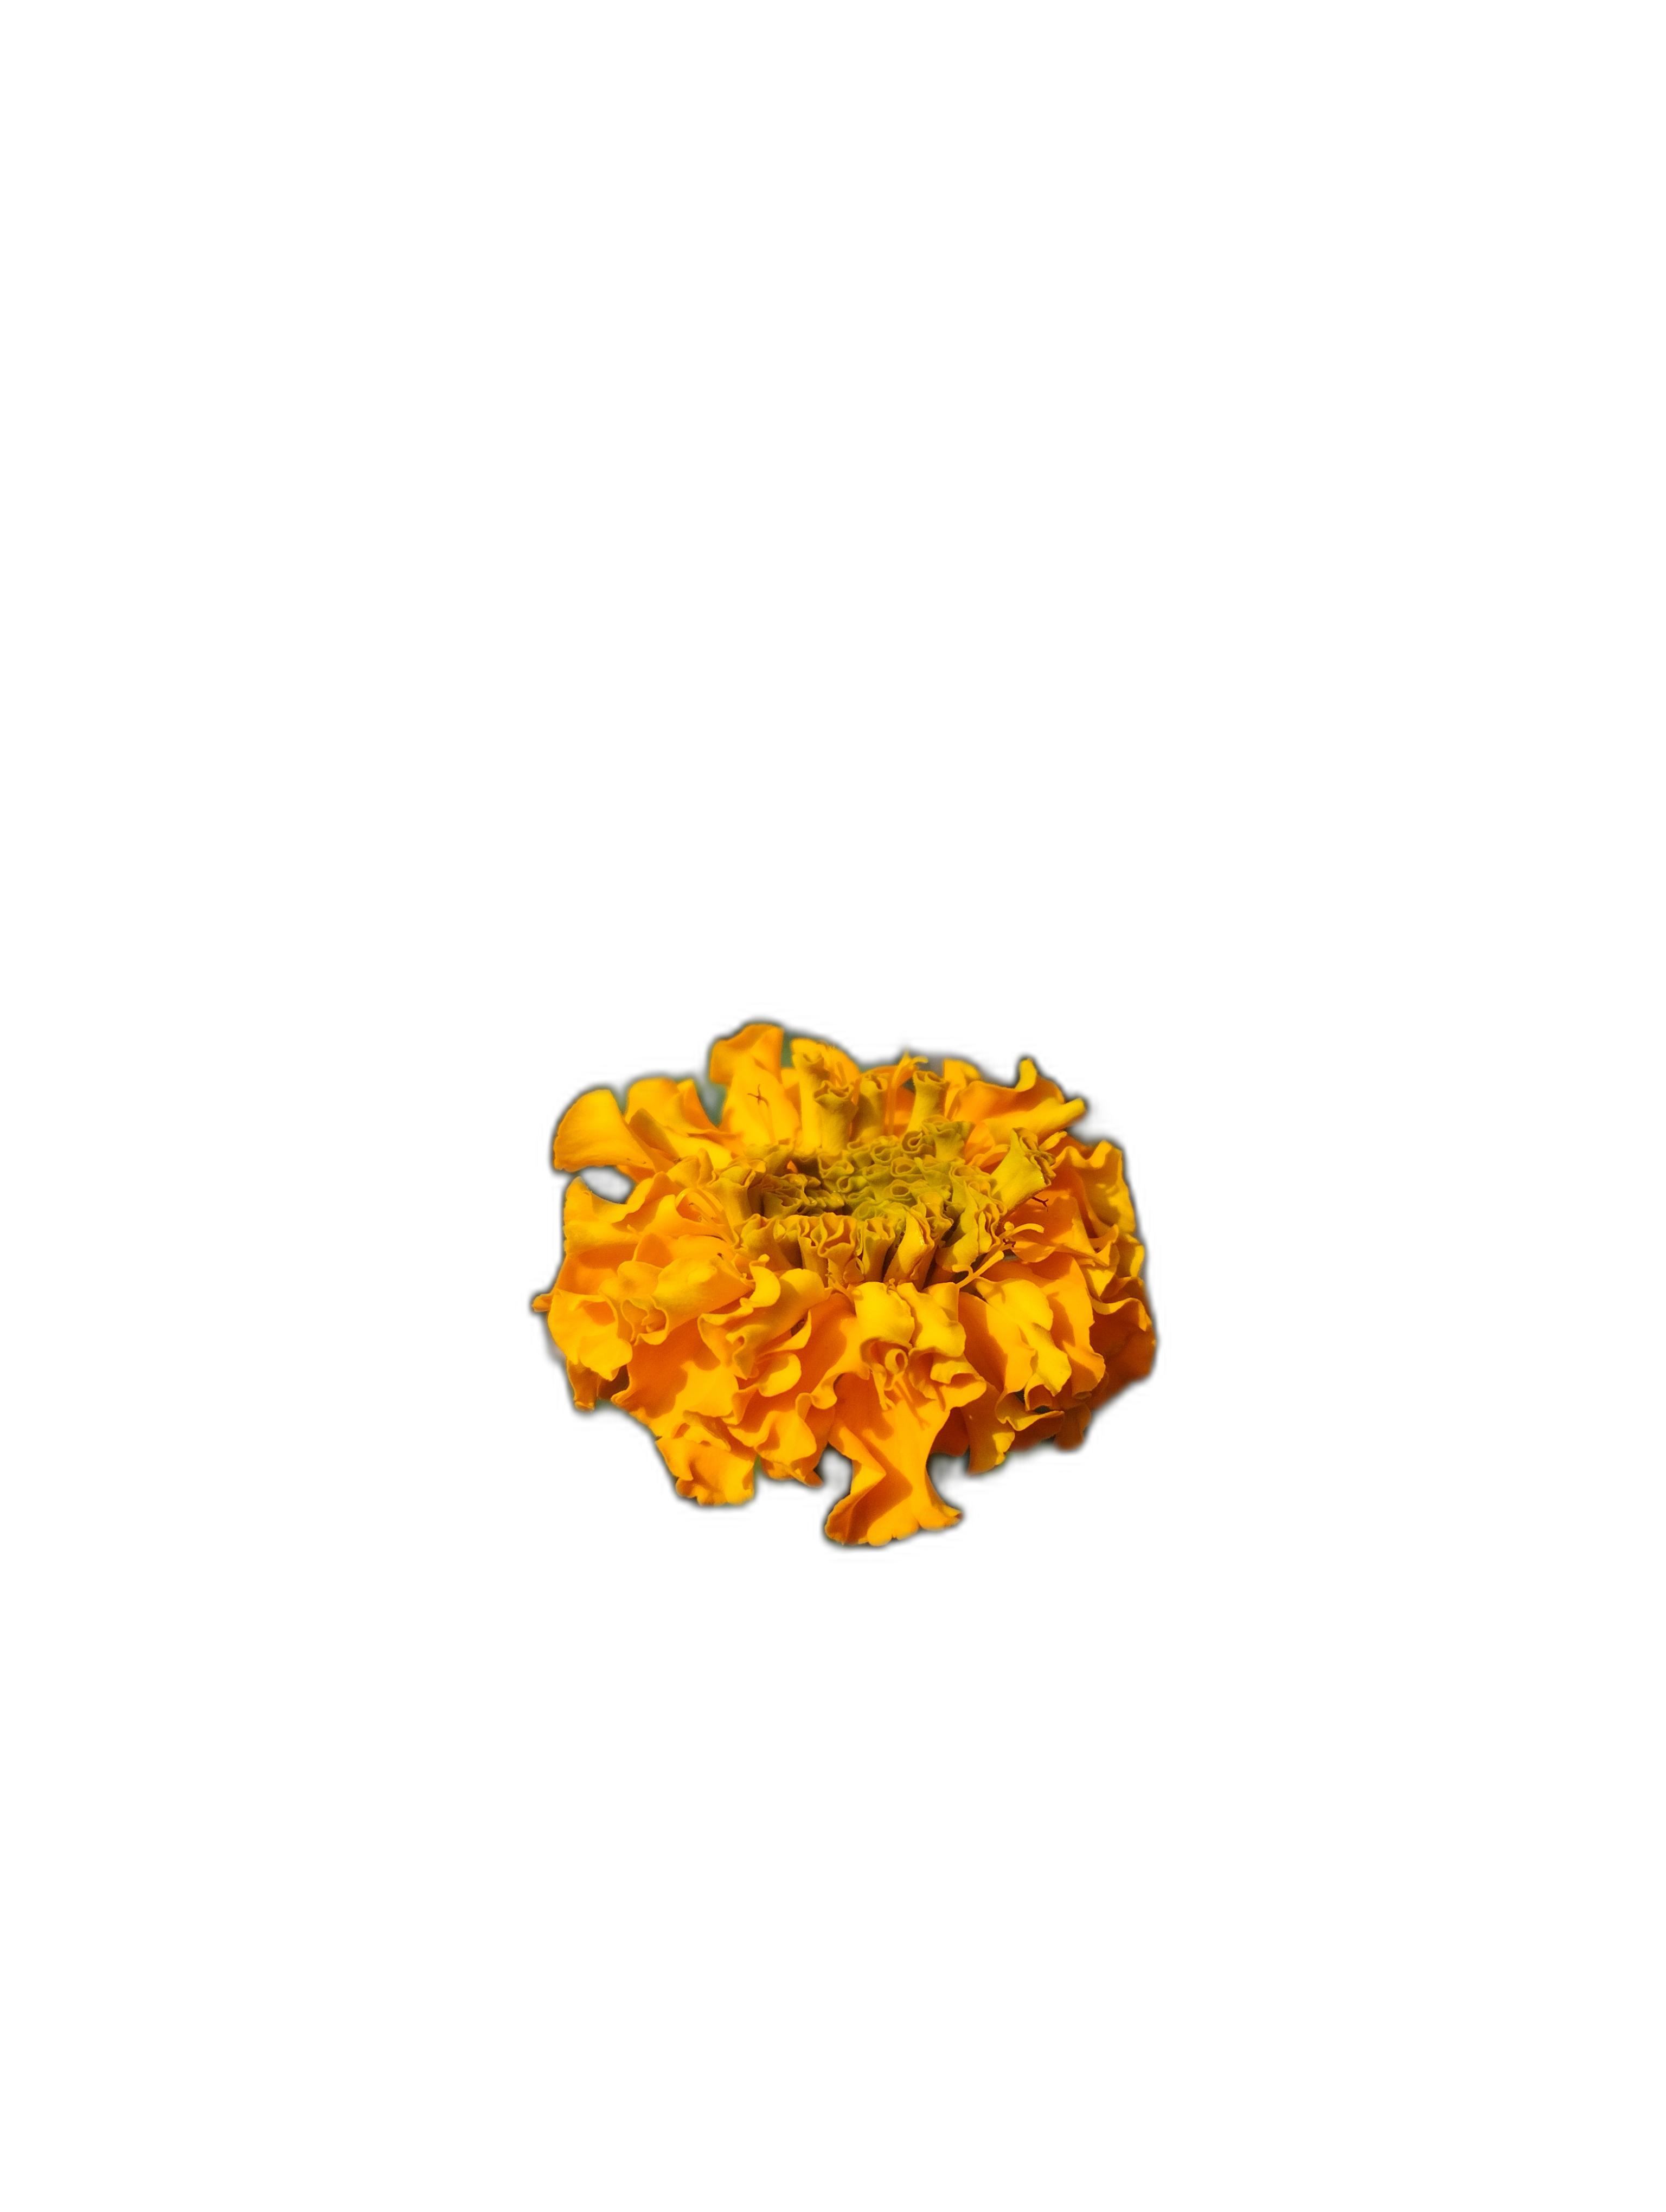
Label: Marigold